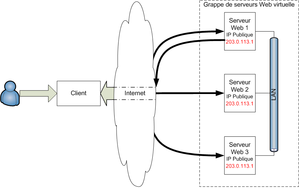
Grappe de serveurs Web virtuelle
L’équilibrage de charge des serveurs Web, ou répartition de charge des serveurs Web, regroupe l’ensemble des mécanismes utilisés pour distribuer les requêtes HTTP sur de multiples serveurs Web.